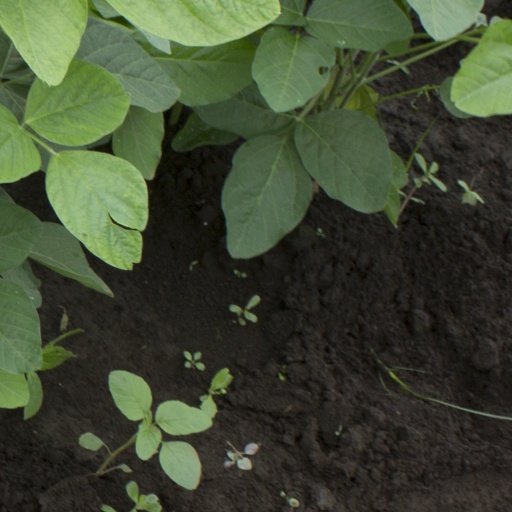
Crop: soybean